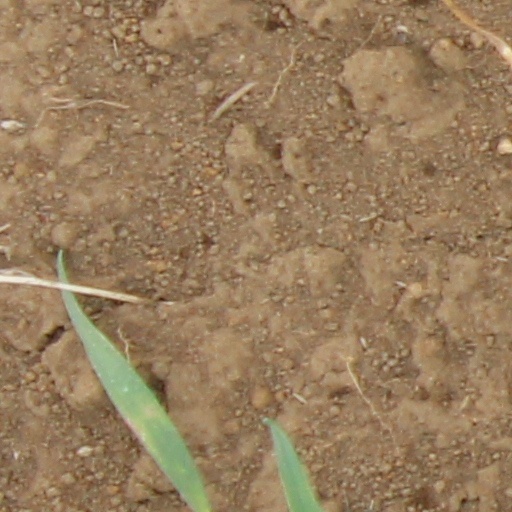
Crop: wheat